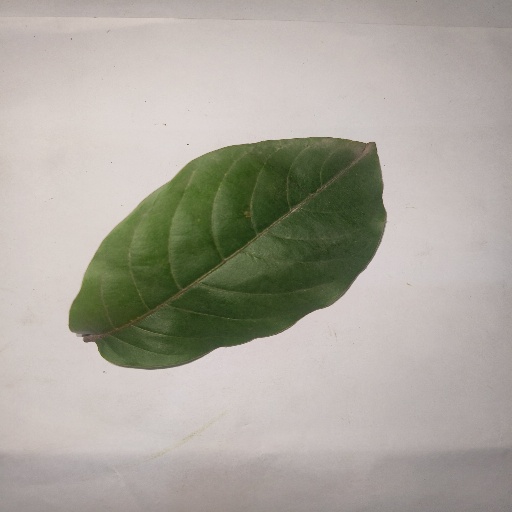
Species: HariTaki
Leaf condition: Healthy Leaf